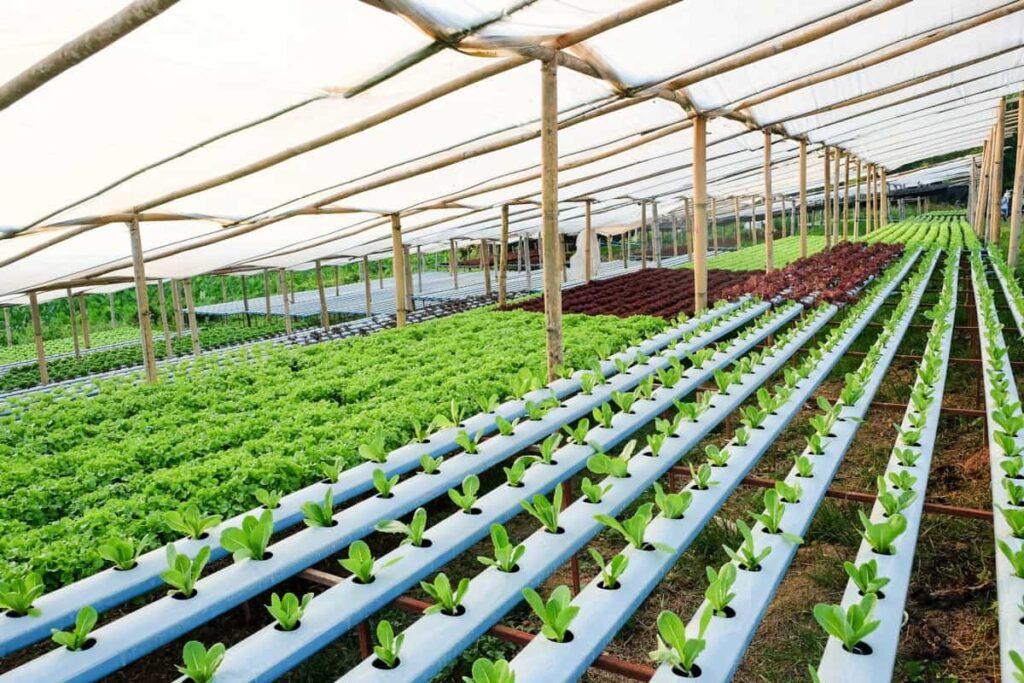
Mimea imepandwa kutumia mbinu tofauti kwenye foleni. Mbinu hii huhakikisha kwamba kila mmea unapata vile vitu ambavyo vinahitajika kuhakikisha kwamba unanawiri vyema. Mimea hii pia iko katika sehemu ambayo imezingirwa kuhakikisha haipati jua kuzidi kiasi.